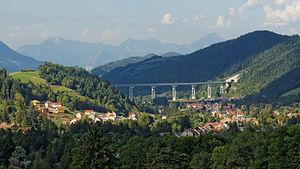
Le viaduc et le village de Monestier-de-Clermont
Monestier-de-Clermont est une commune française située dans le sud du département de l'Isère, en région Auvergne-Rhône-Alpes et autrefois rattachée à l'ancienne province du Dauphiné.